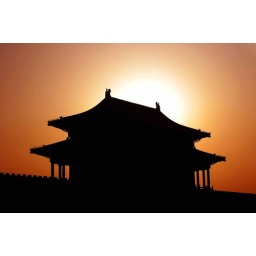
under a blood red sky